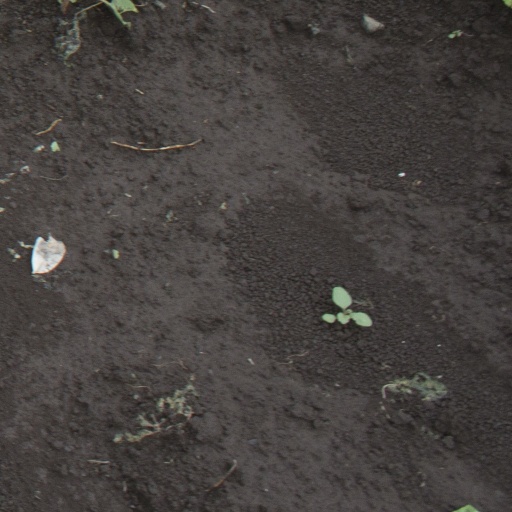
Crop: soybean